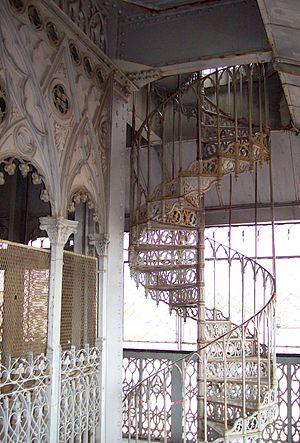
L'ascenseur de Santa Justa, également connu sous le nom de Elevador do Carmo, est un ascenseur bâti dans le centre historique de la ville de Lisbonne. Il permet de relier la Baixa pombalina au Bairro Alto.